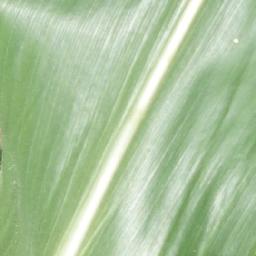
Label: Corn_(Maize)___Healthy